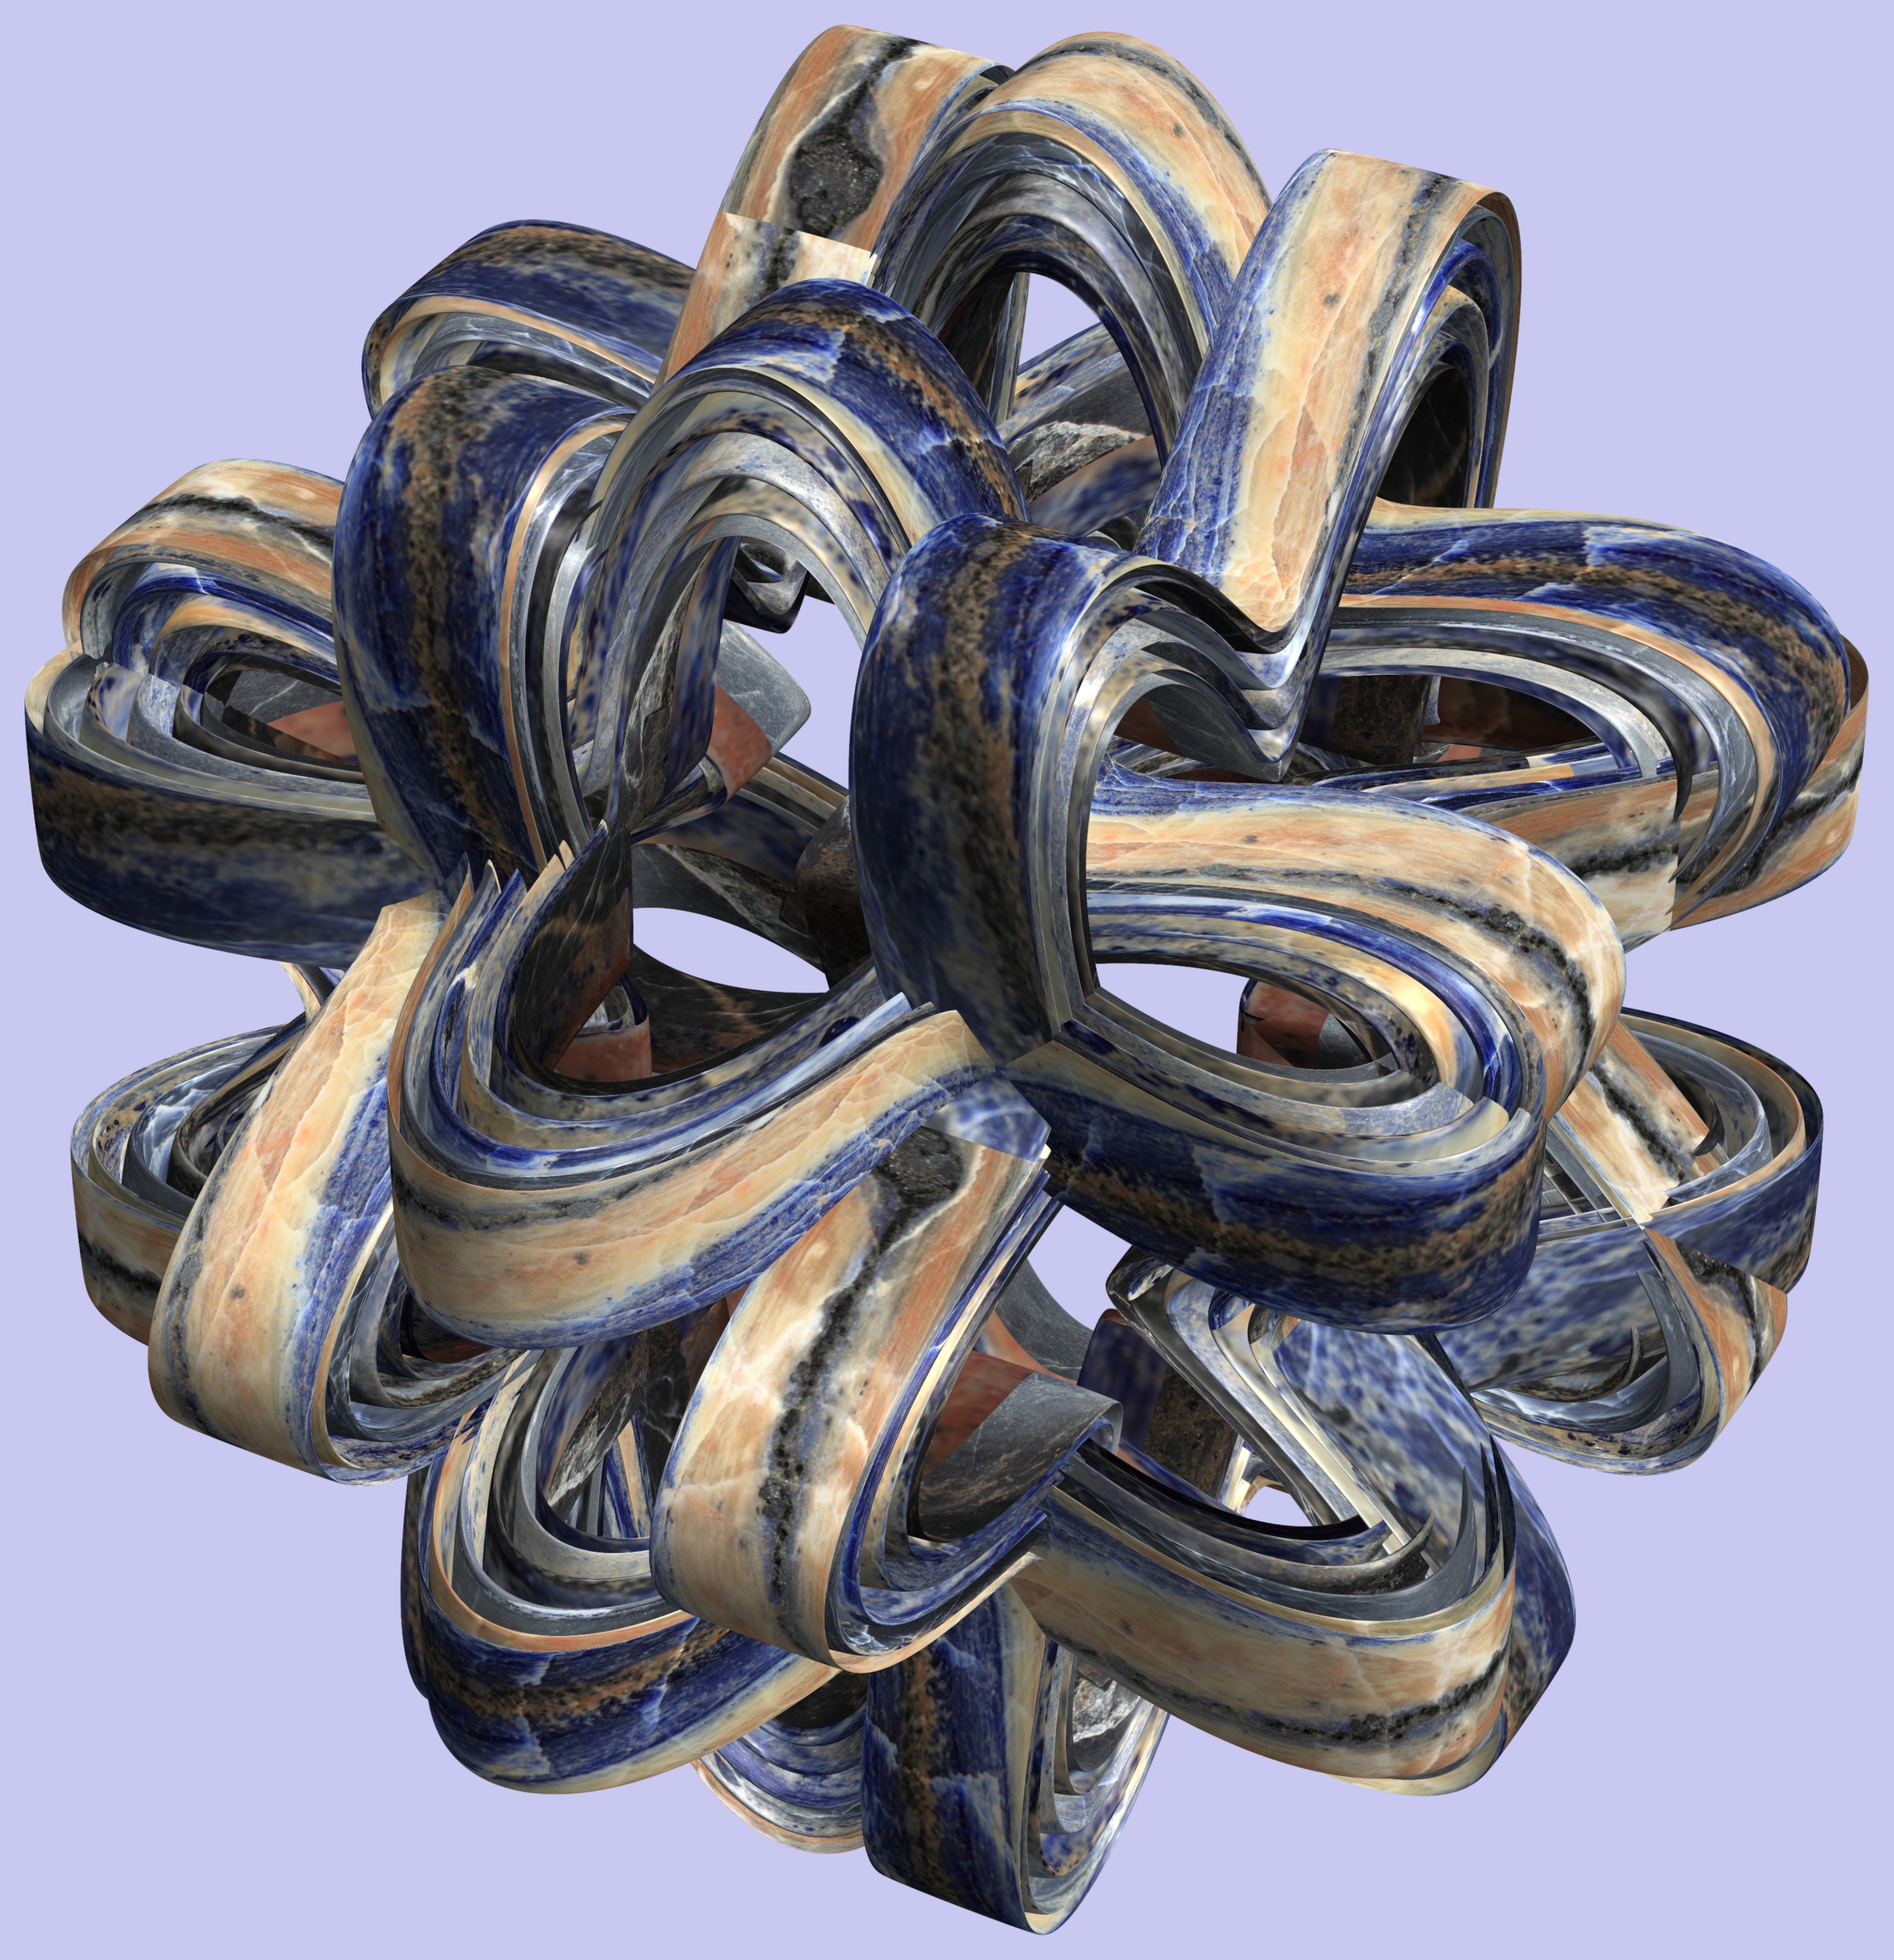
abstract, structure, texture, pattern, metal, jewellery, sculpture, art, design, symmetry, 3d, graphic, iron, carving, torus, mathematica, cg, parametricplot3d, code, program, algorithm, mapping, fashion accessory